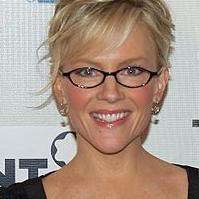
Age: 38